The Crab Cooker

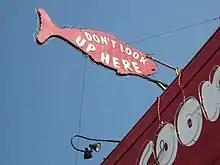
A sign in the shape of a red fish with the words, "Dont look here

The Crab Cooker restaurant was founded at 28th Street and Marina when original owner Bob Roubian was offered the opportunity to take over a local fish market in August 1951. Roubian, a carpenter by trade, had helped remodel the market three years earlier and had an interest in fishing. The original restaurant was adjoined by a annex. The building housing the restaurant was formerly a branch of the Bank of America, whose former logo can be seen embedded in the corner of the building. The restaurant was established in 1951 and is considered a local landmark. In 1992, a second restaurant was opened in Tustin, California.